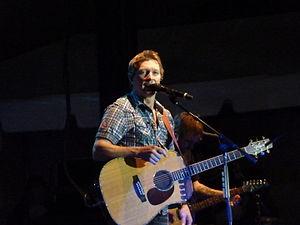
"Craig Morgan Greer est un artiste américain de musique country. Ancien observateur d'artillerie de l'armée des États-Unis, Morgan commence sa carrière musicale en 2000 lorsque Atlantic Records publie son premier album éponyme avant de fermer sa division à Nashville en 2000. En 2002, Morgan signe avec Broken Bow Records, un label indépendant avec lequel il publie trois albums : I Love It, My Kind of Livin ' et Little Bit of Life. Ils donnent lieu à plusieurs succès aux hit-parades, dont ""That's What I Love About Sunday"", qui reste quatre semaines au sommet du classement country du Billboard, tout en maintenant la première place du classement country de fin d'année, le Billboard Year-End. Après une compilation ""best of"" Greatest Hits en septembre 2008, Morgan signe avec BNA Records et sort That's Why plus tard la même année. Après avoir quitté BNA, Morgan signe avec Black River Entertainment et sort This Ole Boy en 2012, puis A Whole Lot More to Me en 2016.